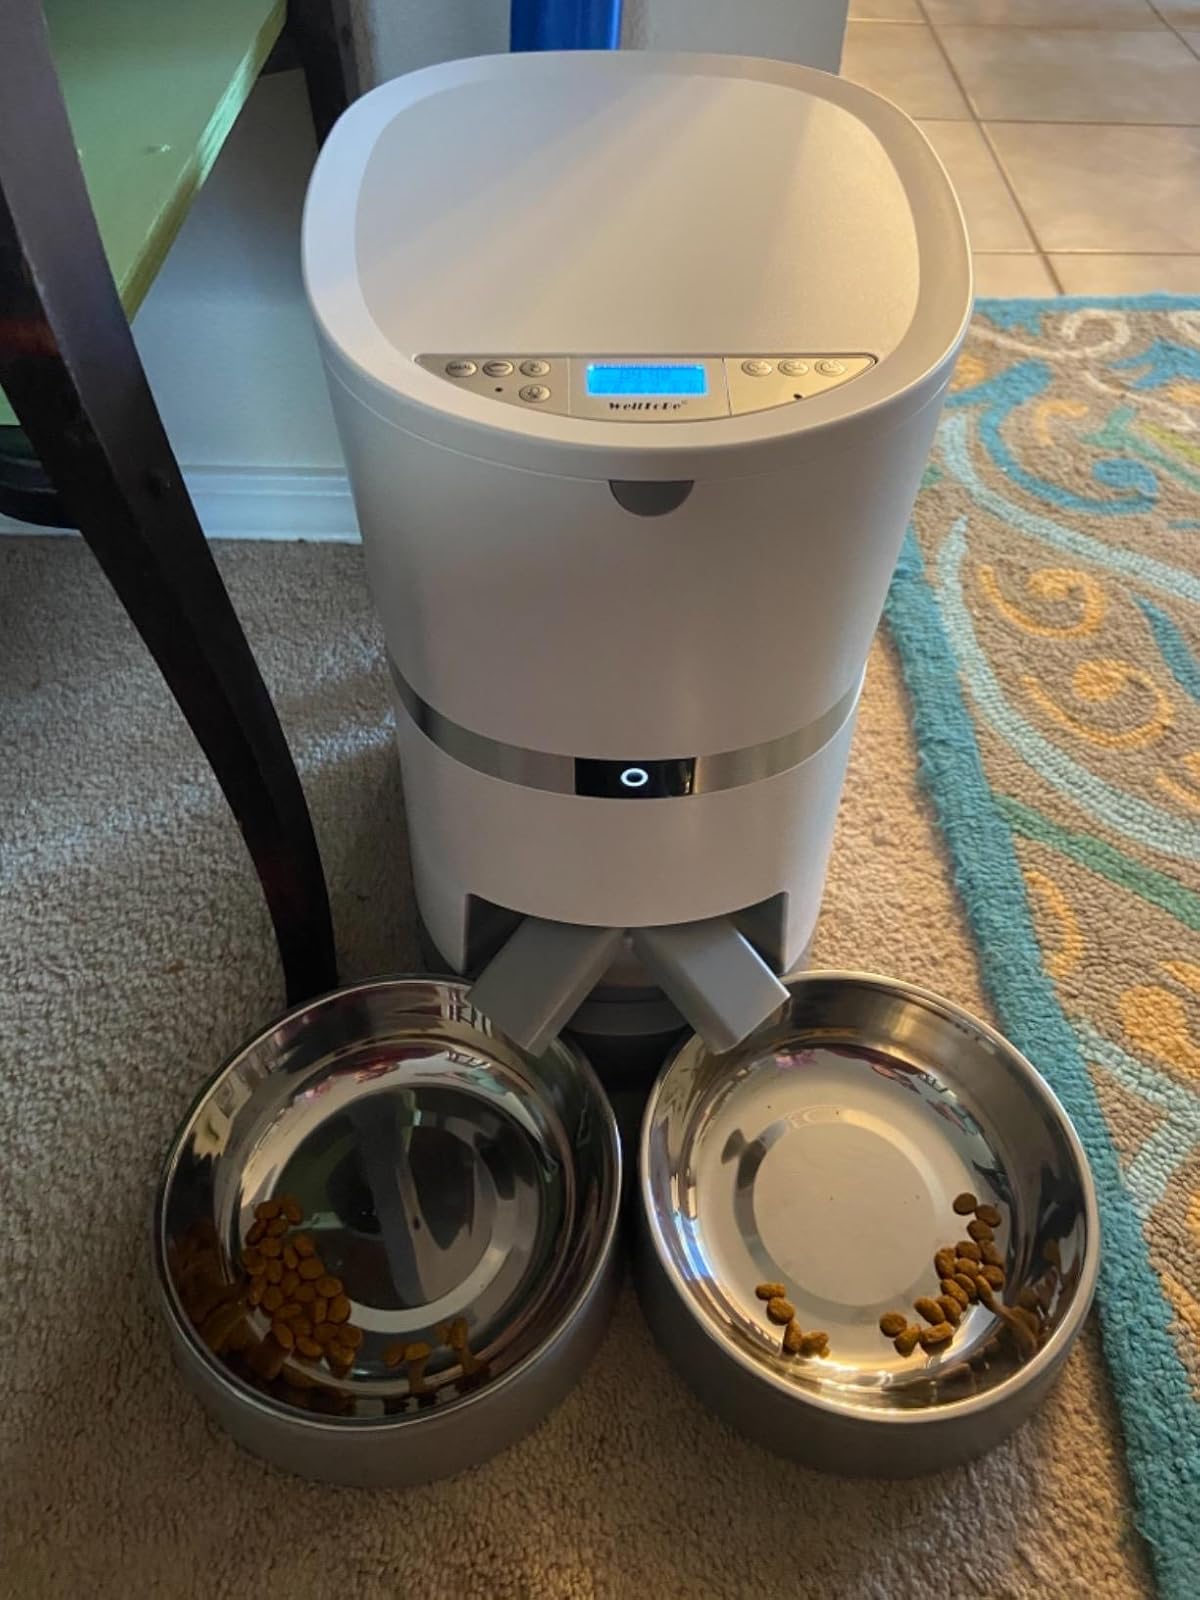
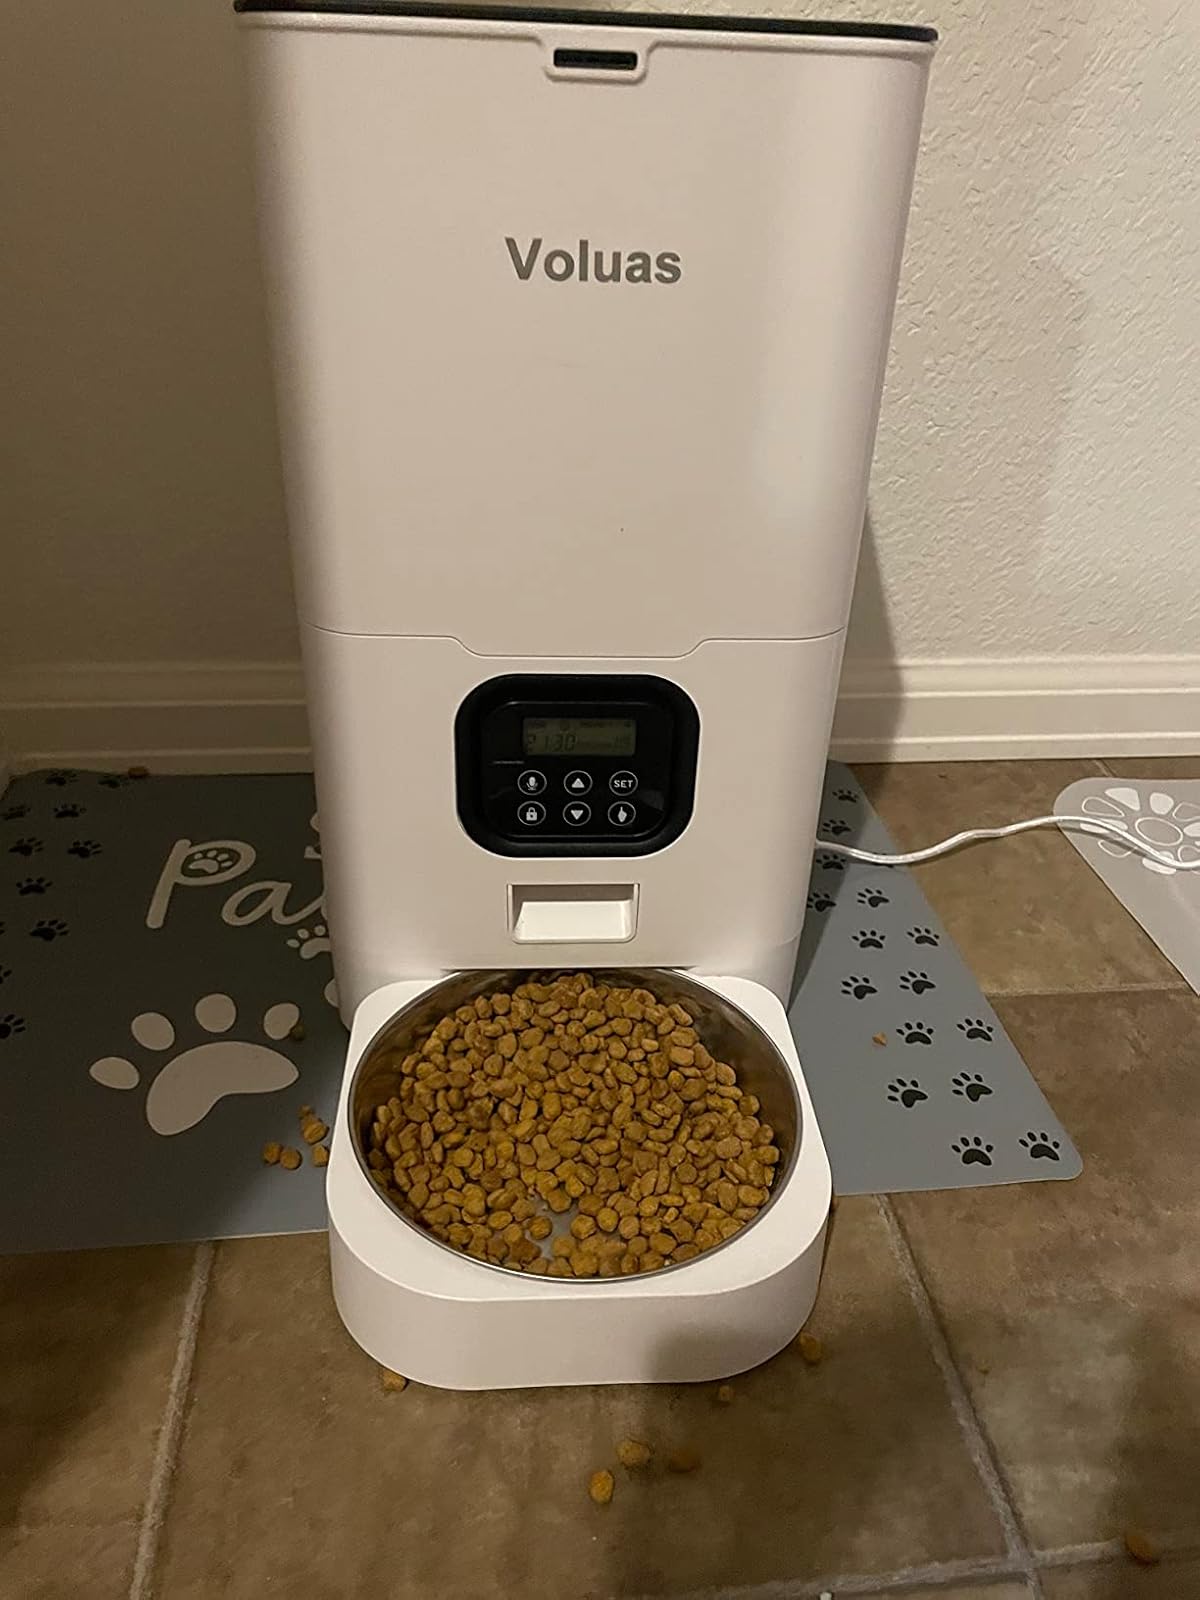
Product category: items_feeder
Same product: no